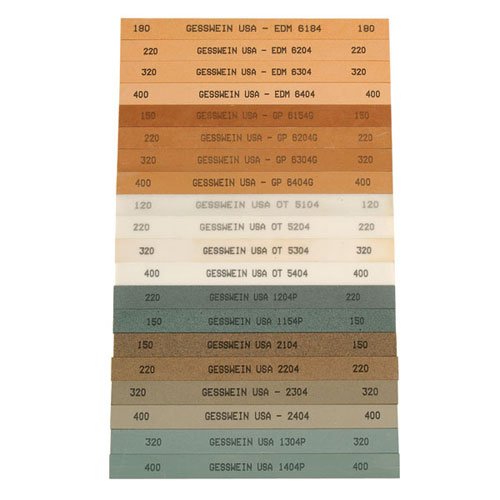
405-2045 20 PC 6" LONG STONE SET GESSWEIN
Category: Industrial & Scientific
EDM: Remove the tough, hard scale left by the Electrical Discharge Machining process much faster than other stones. Contain an extra-sharp premium aluminum oxide for fast cutting action. Employ a special clay bond to hold their shape well for working small details & sharp corners. Break down slowly, cut fast and resist loading. Suitable for use on both EDM and machined surfaces of all tool and hardened steels. General Purpose: Made of extra-sharp, pure white aluminum oxide grains, a specially formulated bond and proprietary treatment. Cut well, hold their shape and resist loading. Suitable for use on both EDM and machined surfaces of all tool and hardened steels. Oil-Treated: Hard, general purpose aluminum oxide stones. Soaked with oil during manufacture, they can be used dry without pre-lubrication. Offer fine cutting ability. Hold shape for finishing mold details. Excellent for machined surfaces. Diemaker: The most popular finishing stones and offer medium hard aluminum oxide with the characteristics of fast cutting & moderate breakdown. Ideal for general purpose stoning on hard and soft grades of mold steel and for pre-finishing aluminum, beryllium copper & kirksite. Moldmaker Plus: Medium-hard, green silicon carbide stones that feature slower breakdown characteristics. A good choice for stoning contours and radii. Produce a silky matte finish on all pre-hardened tool steels, from 28HRC through 60 HRC, A2 & M2.
Features: Each set includes one size of 5 different types of stones in 4 different grits.